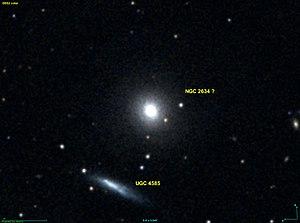
Image créée à l'aide du logiciel Aladin Sky Atlas du Centre de Données astronomiques de Strasbourg et des données publiques en format FIT de DSS (Digitized Sky Survey).
NGC 2630 est une entrée du New General Catalogue qui concerne un corps céleste perdu, ou inexistant ou encore mal identifé qui est situé dans la constellation de la Grande Ourse. Cet objet a été enregistré par l'astronome allemand Wilhelm Tempel en 1883.
NGC 2631 est une entrée du New General Catalogue qui concerne un corps céleste perdu, ou inexistant ou encore mal identifé qui est situé dans la constellation de la Grande Ourse. Cet objet a été enregistré par l'astronome allemand Wilhelm Tempel en 1883.